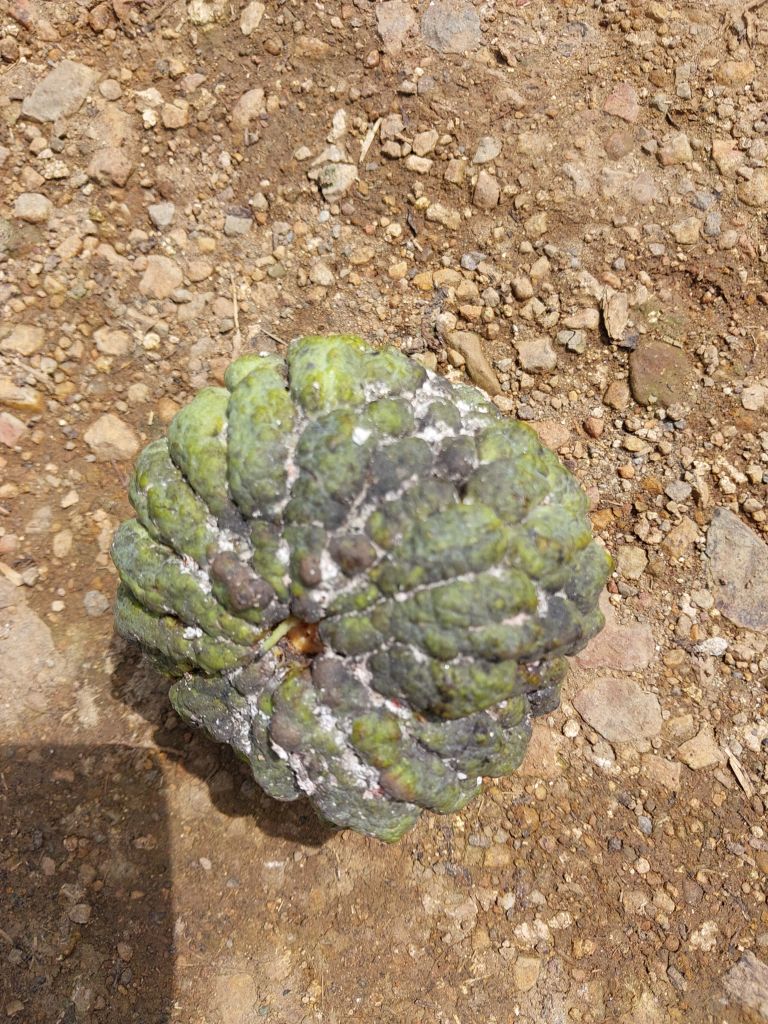
Disease label: Blank Canker